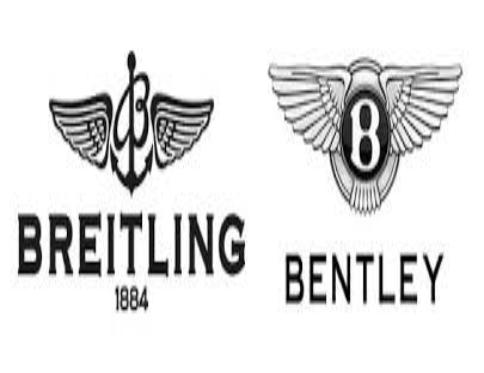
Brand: Breitling
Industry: Clothes